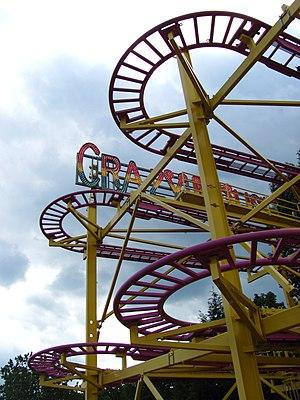
Earth Explorer